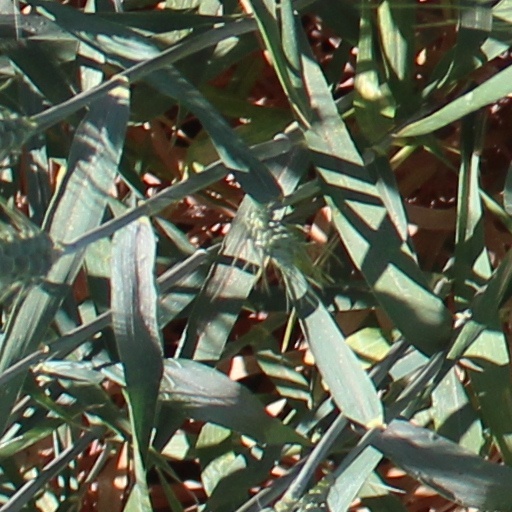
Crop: wheat